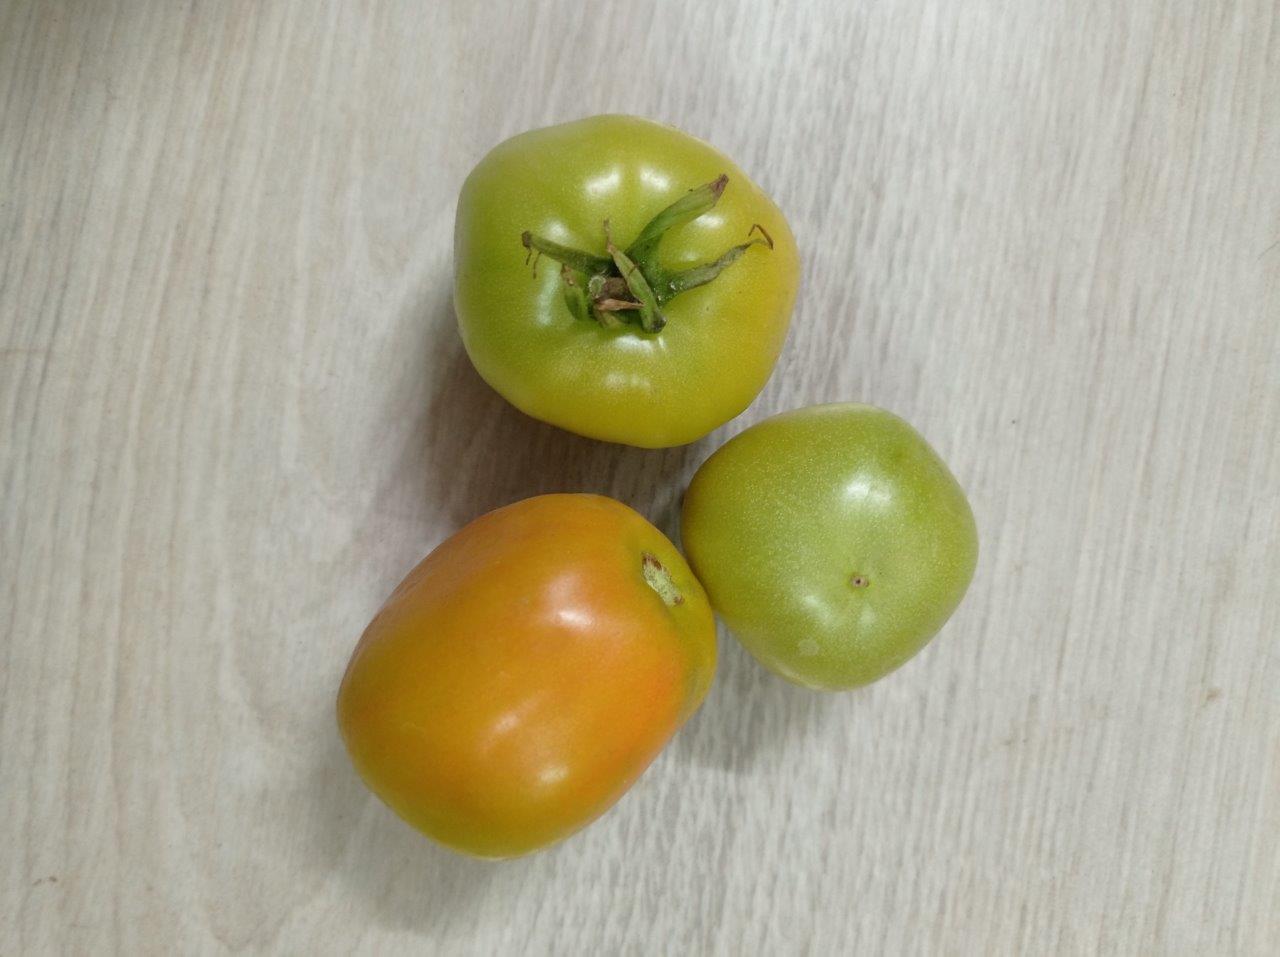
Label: Fresh